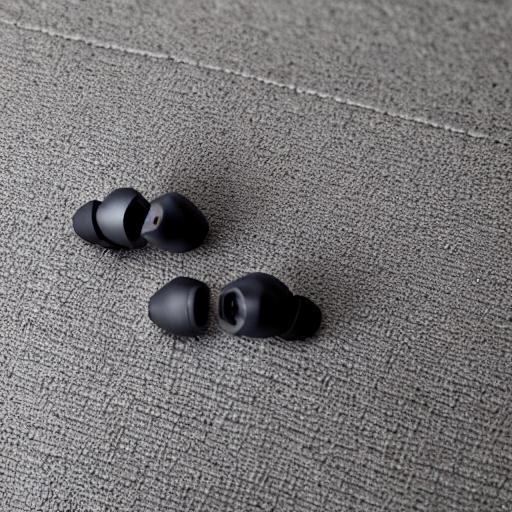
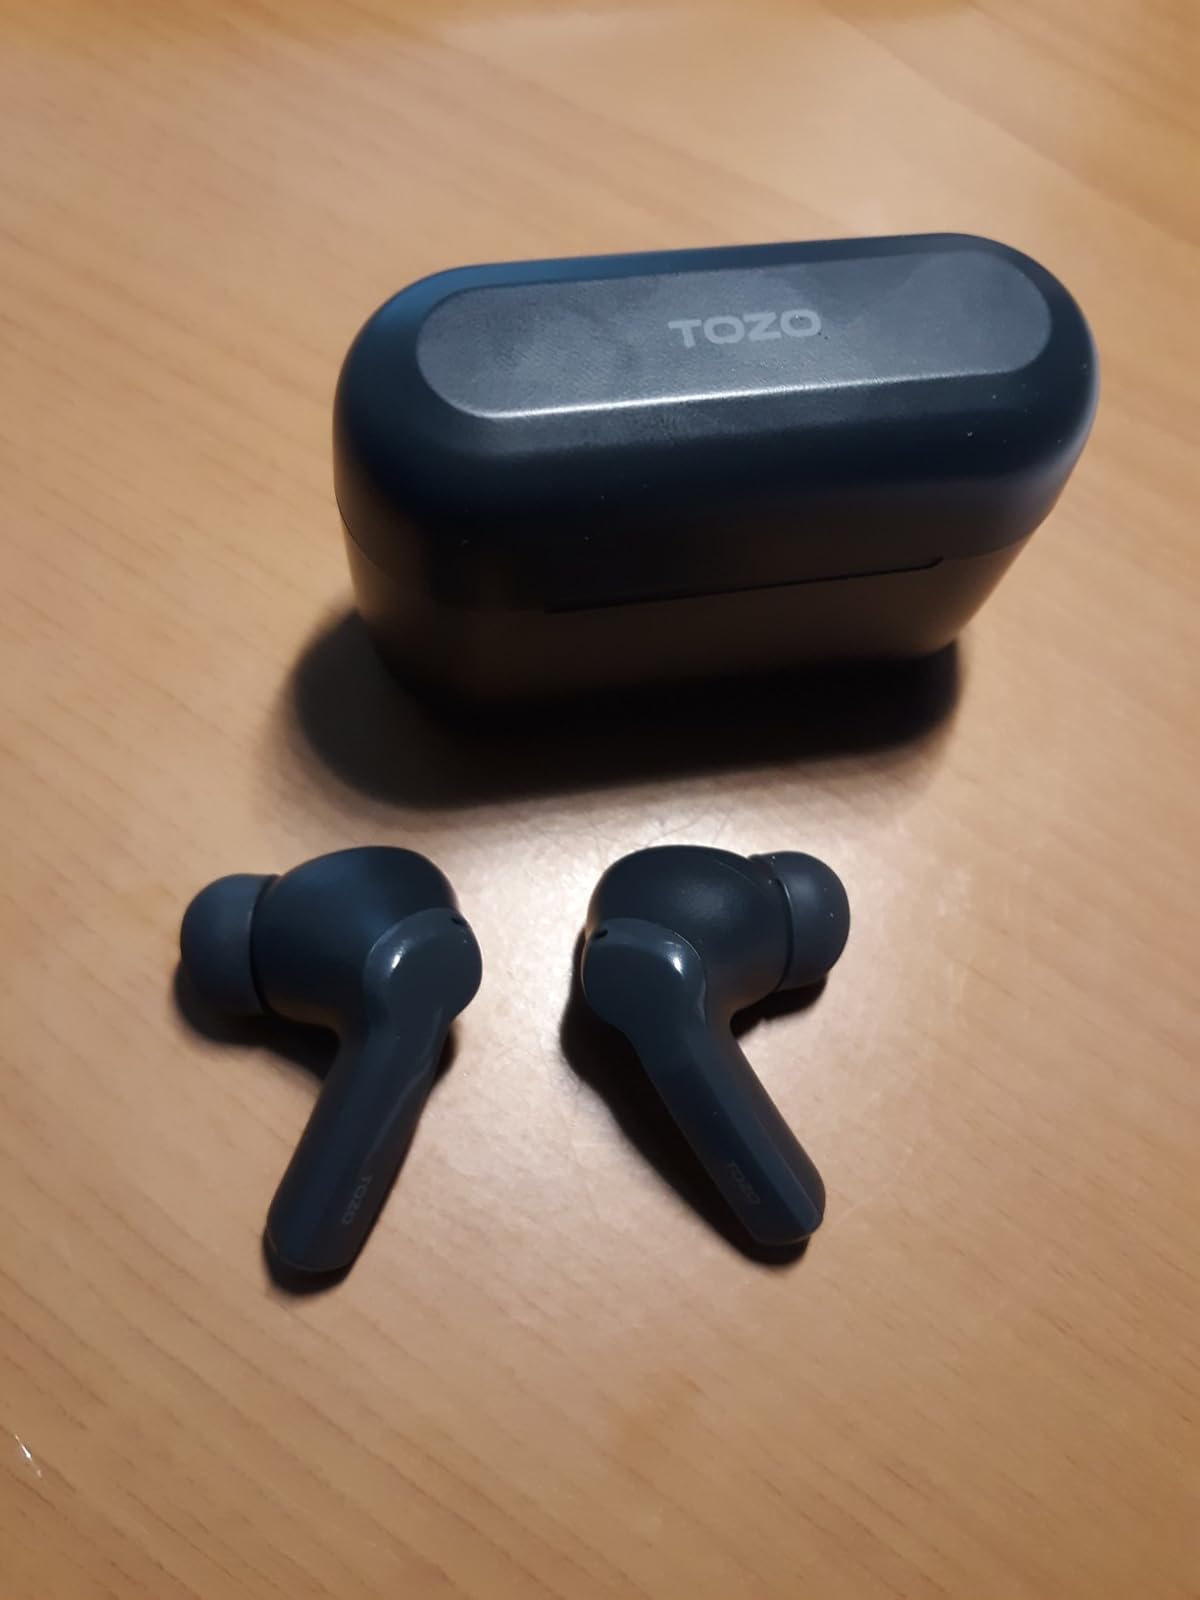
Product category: earbuds
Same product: no